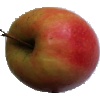
Label: Apple Pink Lady 1